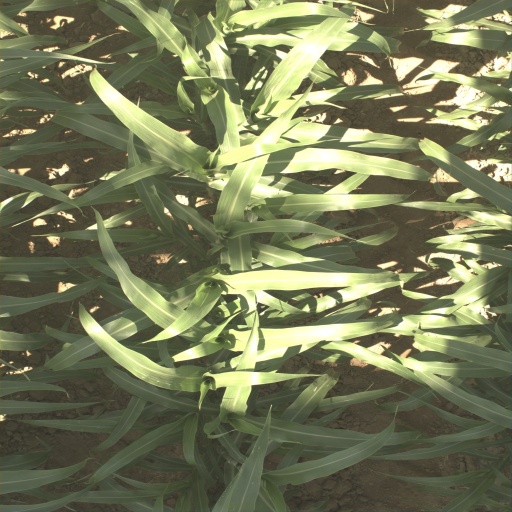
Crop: sorghum